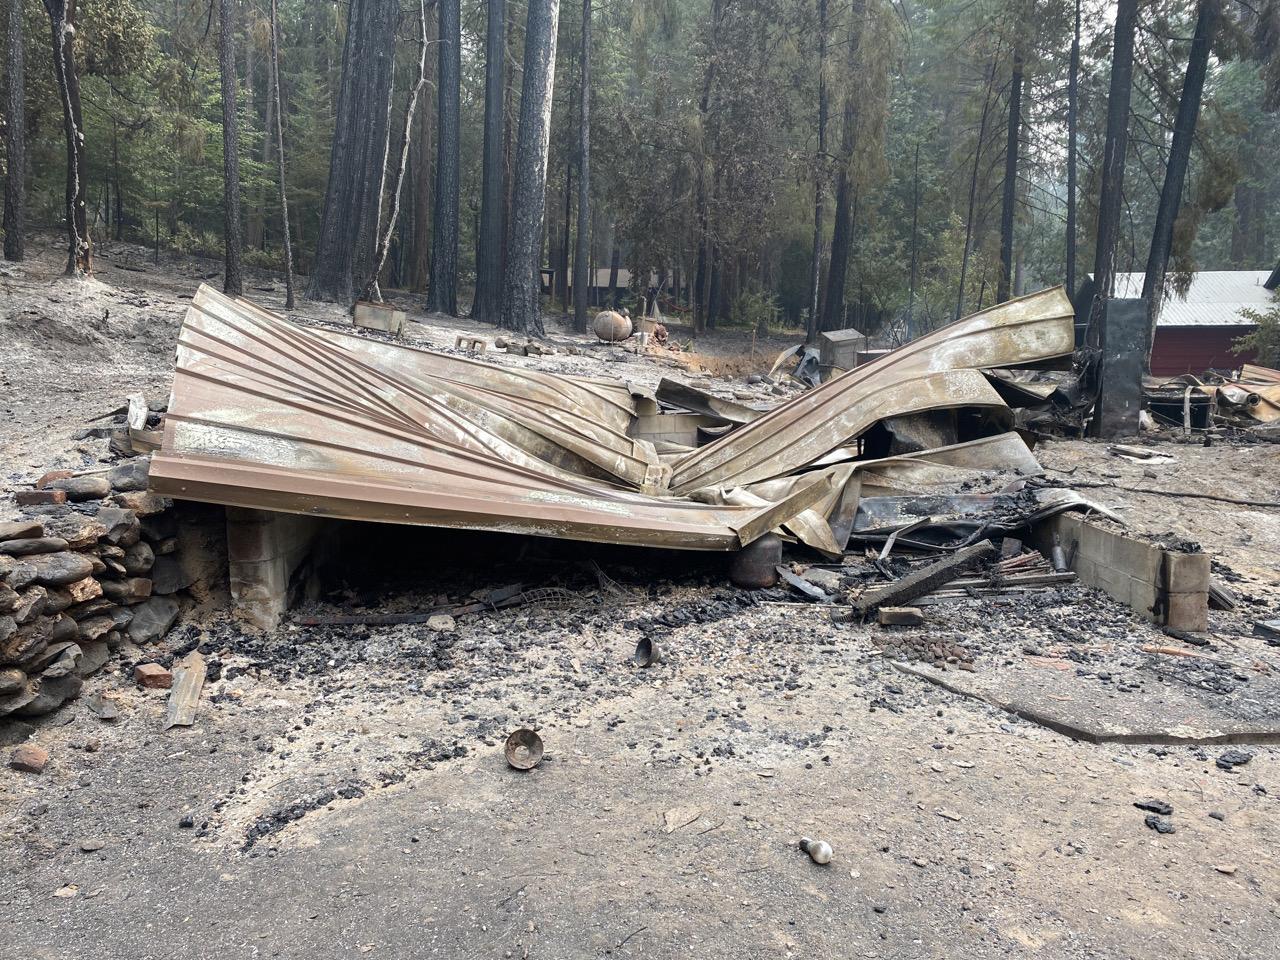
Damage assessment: destroyed